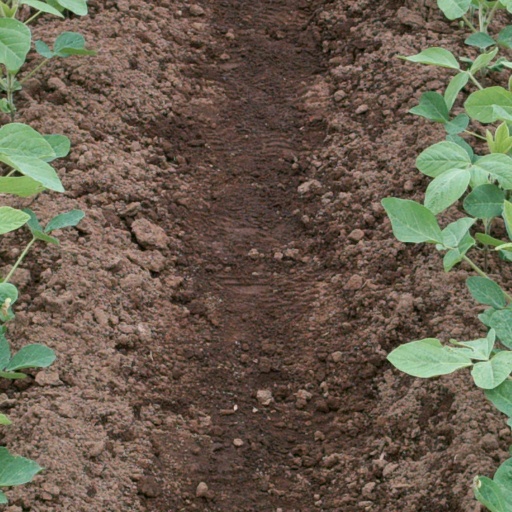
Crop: soybean